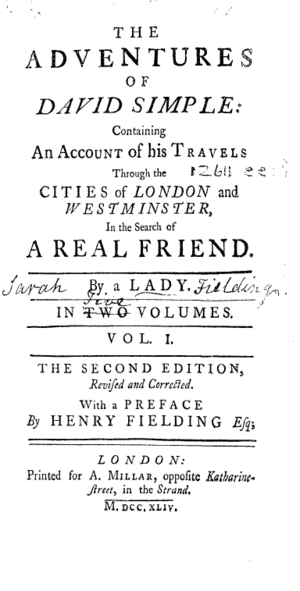
Sarah Fielding, née le 8 novembre 1710 à East Stour dans le Dorset et morte le 9 avril 1768 à Bath est une femme de lettres britannique, sœur du romancier Henry Fielding. Elle est l'auteure de The Governess, or The Little Female Academy, qui est le premier roman de langue anglaise spécialement destiné aux enfants, après avoir connu le succès avec son premier roman The Adventures of David Simple.
Henry Fielding, romancier anglais du XVIIIᵉ siècle, auteur en particulier de Joseph Andrews et de Histoire de Tom Jones, enfant trouvé, est né dans le Somerset le 22 avril 1707 et mort à Lisbonne le 14 octobre 1754. Son enfance, passée avec ses frères et sœurs à la campagne dans le riche manoir du Dorset acheté par la famille, a été plutôt heureuse. La mort de sa mère et le remariage du père alors qu'il a onze ans bouleverse la vie de la fratrie, sans doute rudoyée par la marâtre, et la grand-mère maternelle engage une procédure pour obtenir sa garde. Désormais, c'est auprès d'elle que Fielding passera ses vacances, car il est scolarisé au collège d'Eton où il se fait des amis qui lui seront fidèles en toutes occasions.
Henry Fielding, né le 22 avril 1707 à Sharpham Park près de Glastonbury, Somerset, Angleterre et mort à Lisbonne le 8 octobre 1754, est un dramaturge, poète, essayiste et romancier anglais.